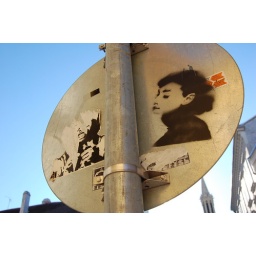
Graffiti on a street sign in Sopron